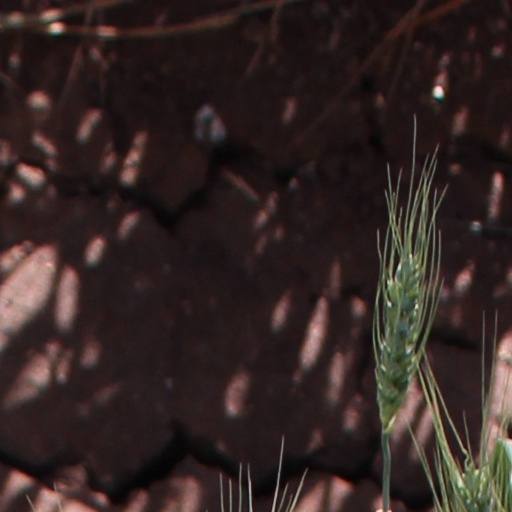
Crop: wheat